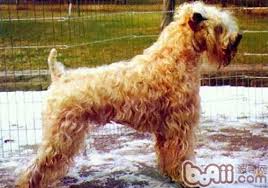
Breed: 235-n000090-soft_coated_wheaten_terrier